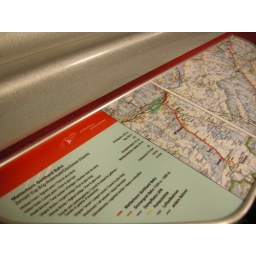
With the train back from Zermatt to Zurich. A detail of the little table in the 1st class compartment of the regional train Zermatt-Brig.